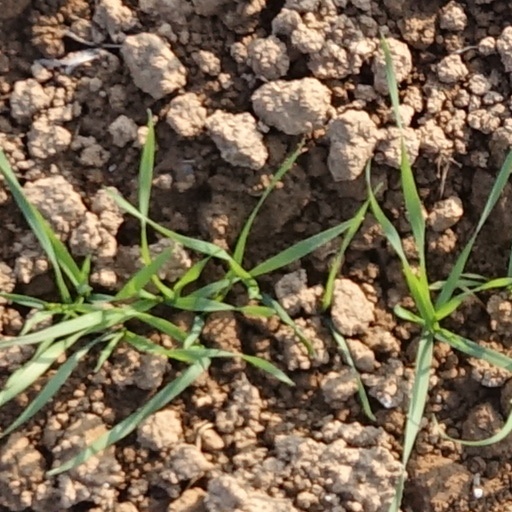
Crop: wheat